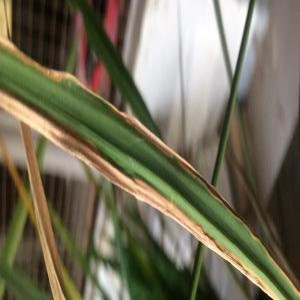
Disease: Bacterialblight